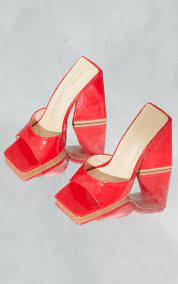
Label: Clog